Contrail (song)

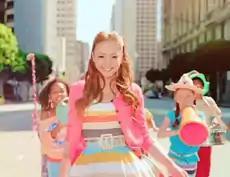
Namie Amuro and several children in Los Angeles, California for the music video "Contrail".

An accompanying music video was directed by the production team IKIO in downtown Los Angeles, California. The visual was directed a week before the single's initial release date. According to Sync Music Japan, the concept of the video was to invoke a "marching of hope." Additionally, the entire set was situated in specific areas in Los Angeles, and required police from the region to blockade the roads and bridges; this became a heavy topic within the Japanese media at the time. It opens with a birds-eye view shot from the ground, showing several buildings and trees; just before the first verse, a shot of Amuro is seen. The first verse opens with Amuro walking down a street in Los Angeles, singing to the track. During the verse, intercut scenes include various shadows of children holding musical instruments behind Amuro.